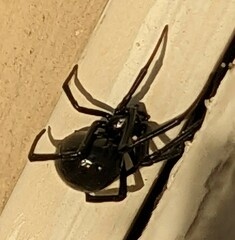
Species: Lactrodectus_hesperus